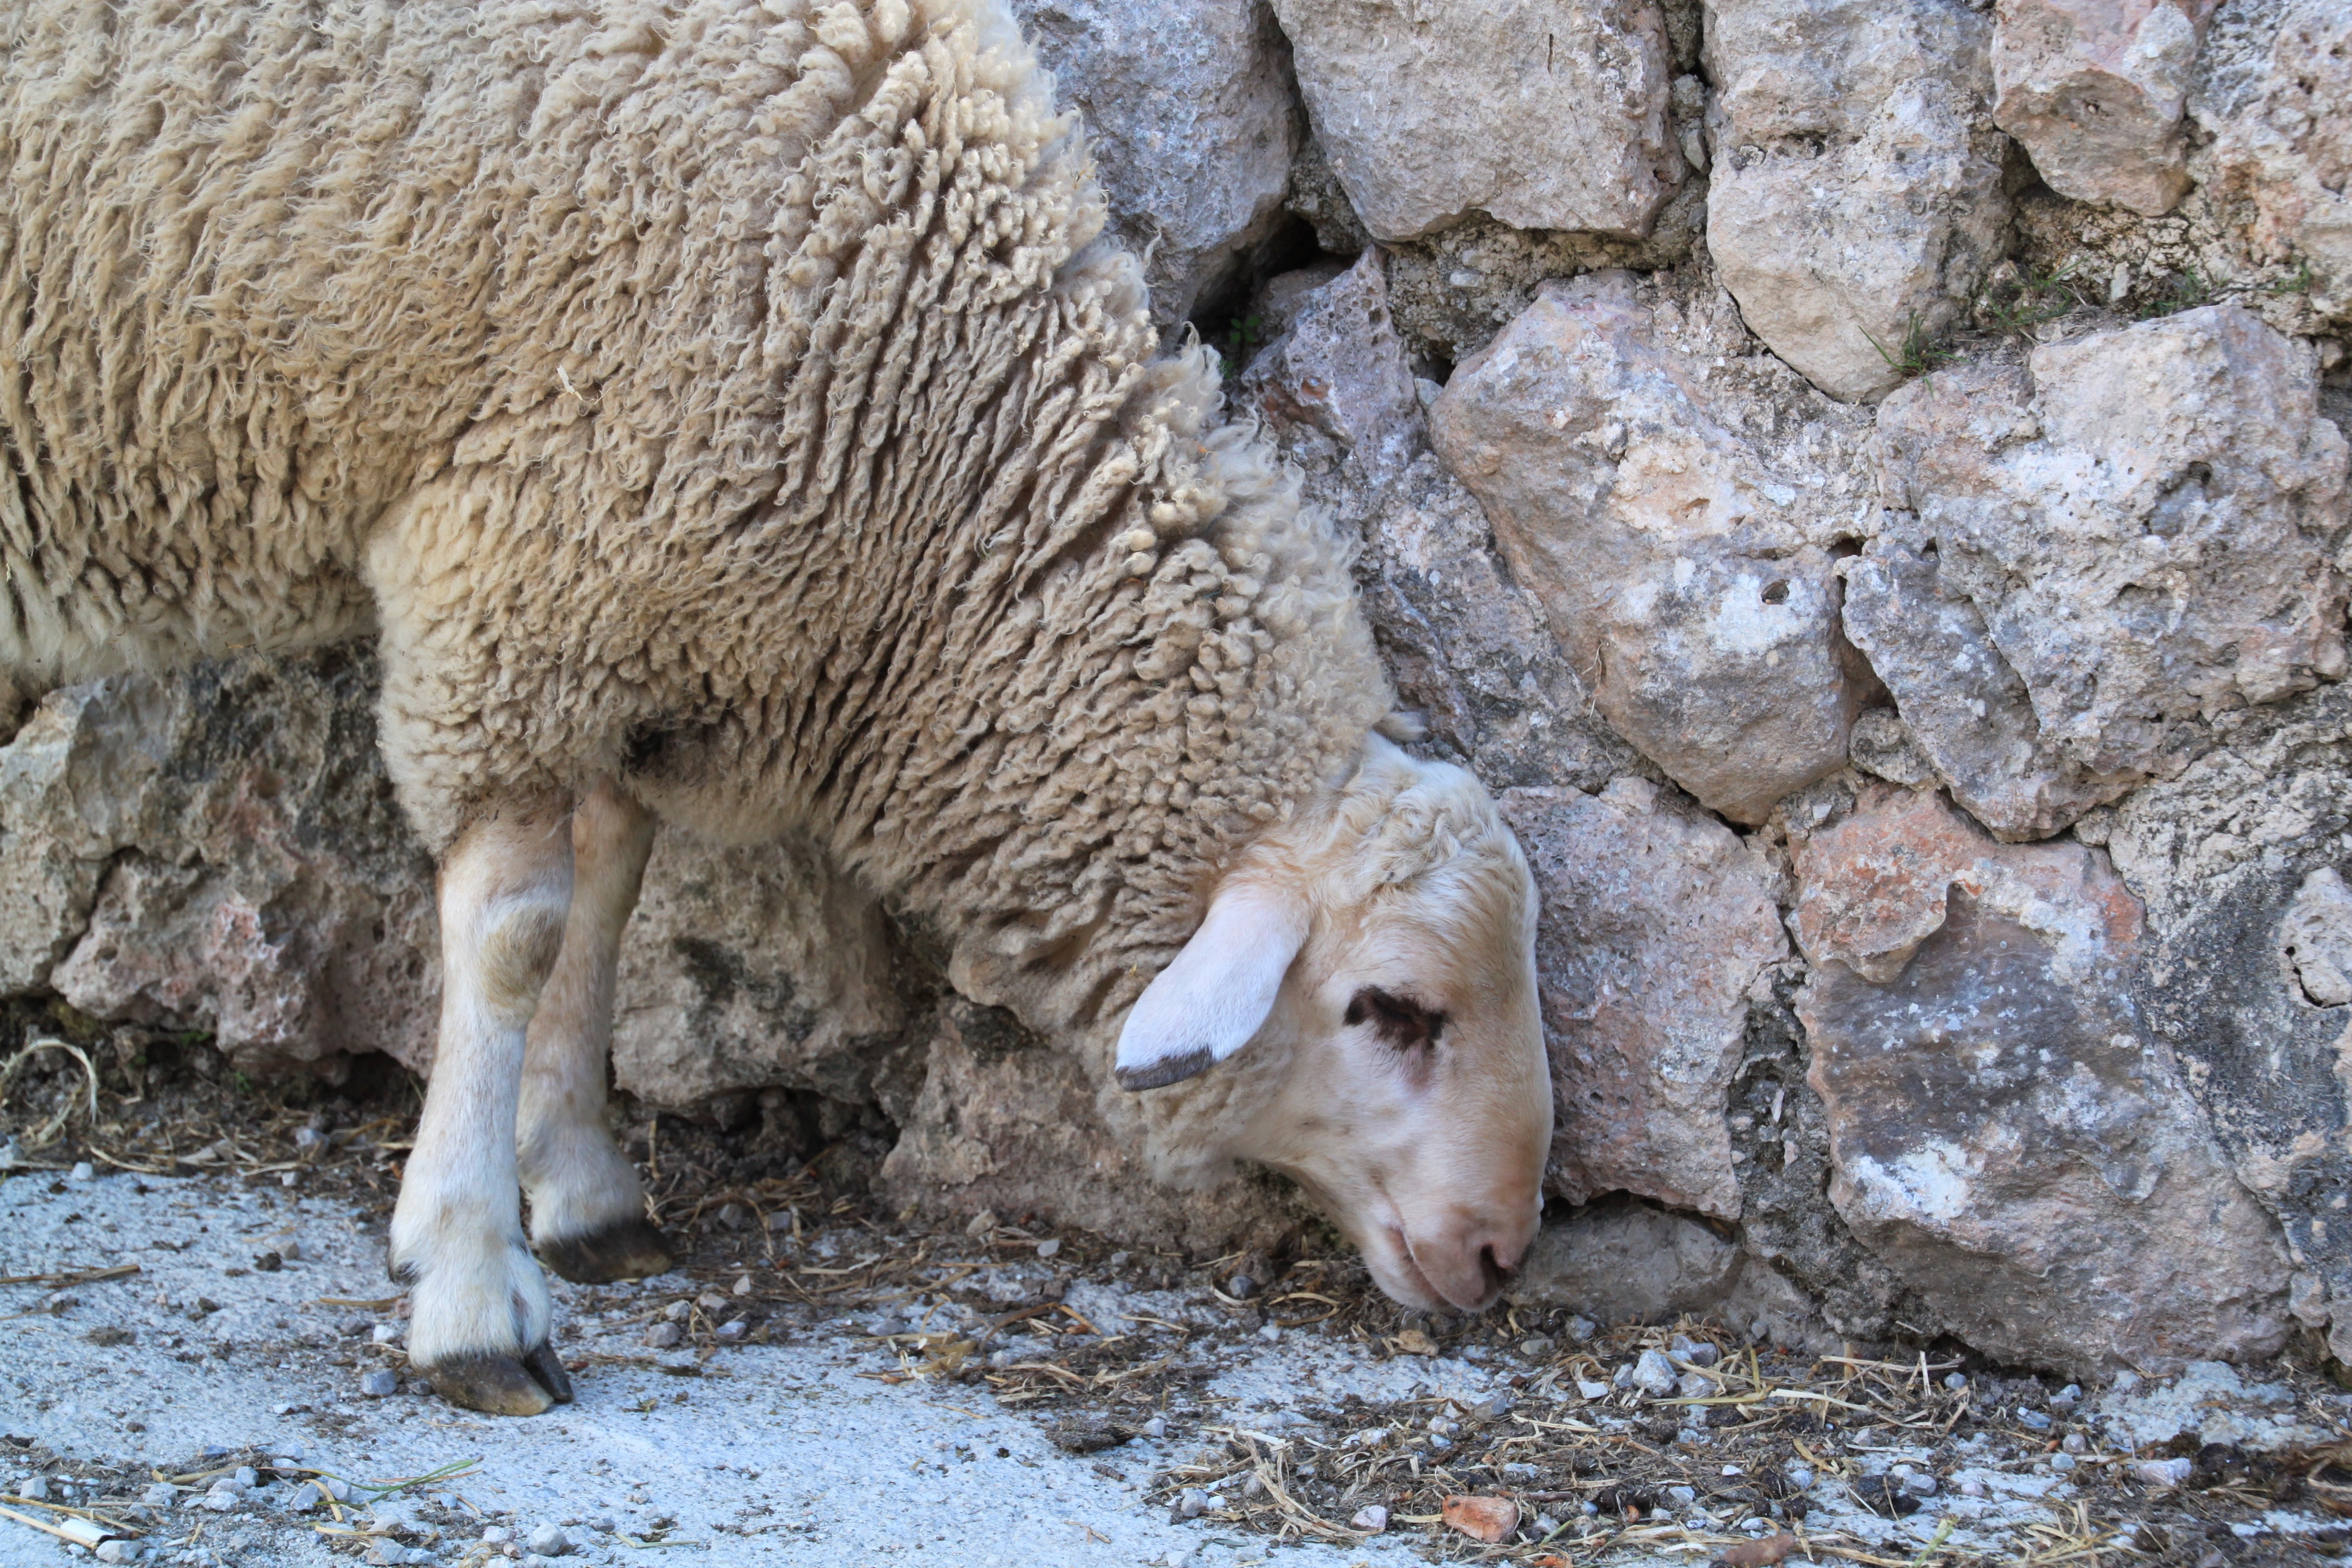
nature, animal, wildlife, fur, sheep, mammal, stone wall, wool, fauna, mountain goat, stones, animals, head, vertebrate, sheeps, animal world, foraging, steinig, karg, sheep's wool, shadow search